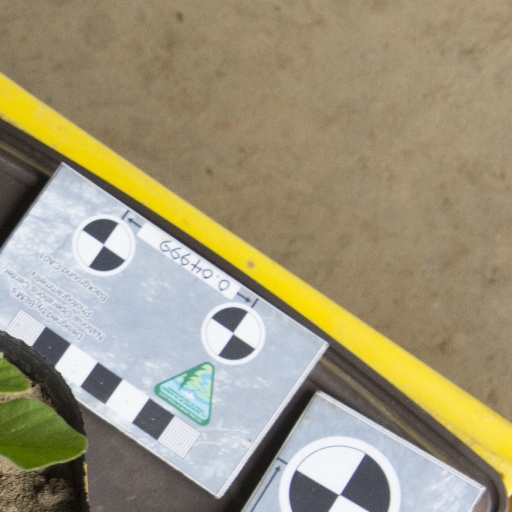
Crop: soybean